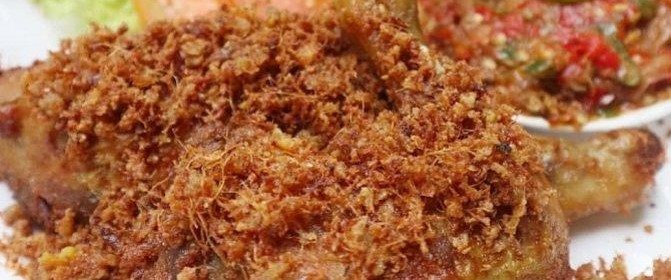
Label: ayam_goreng